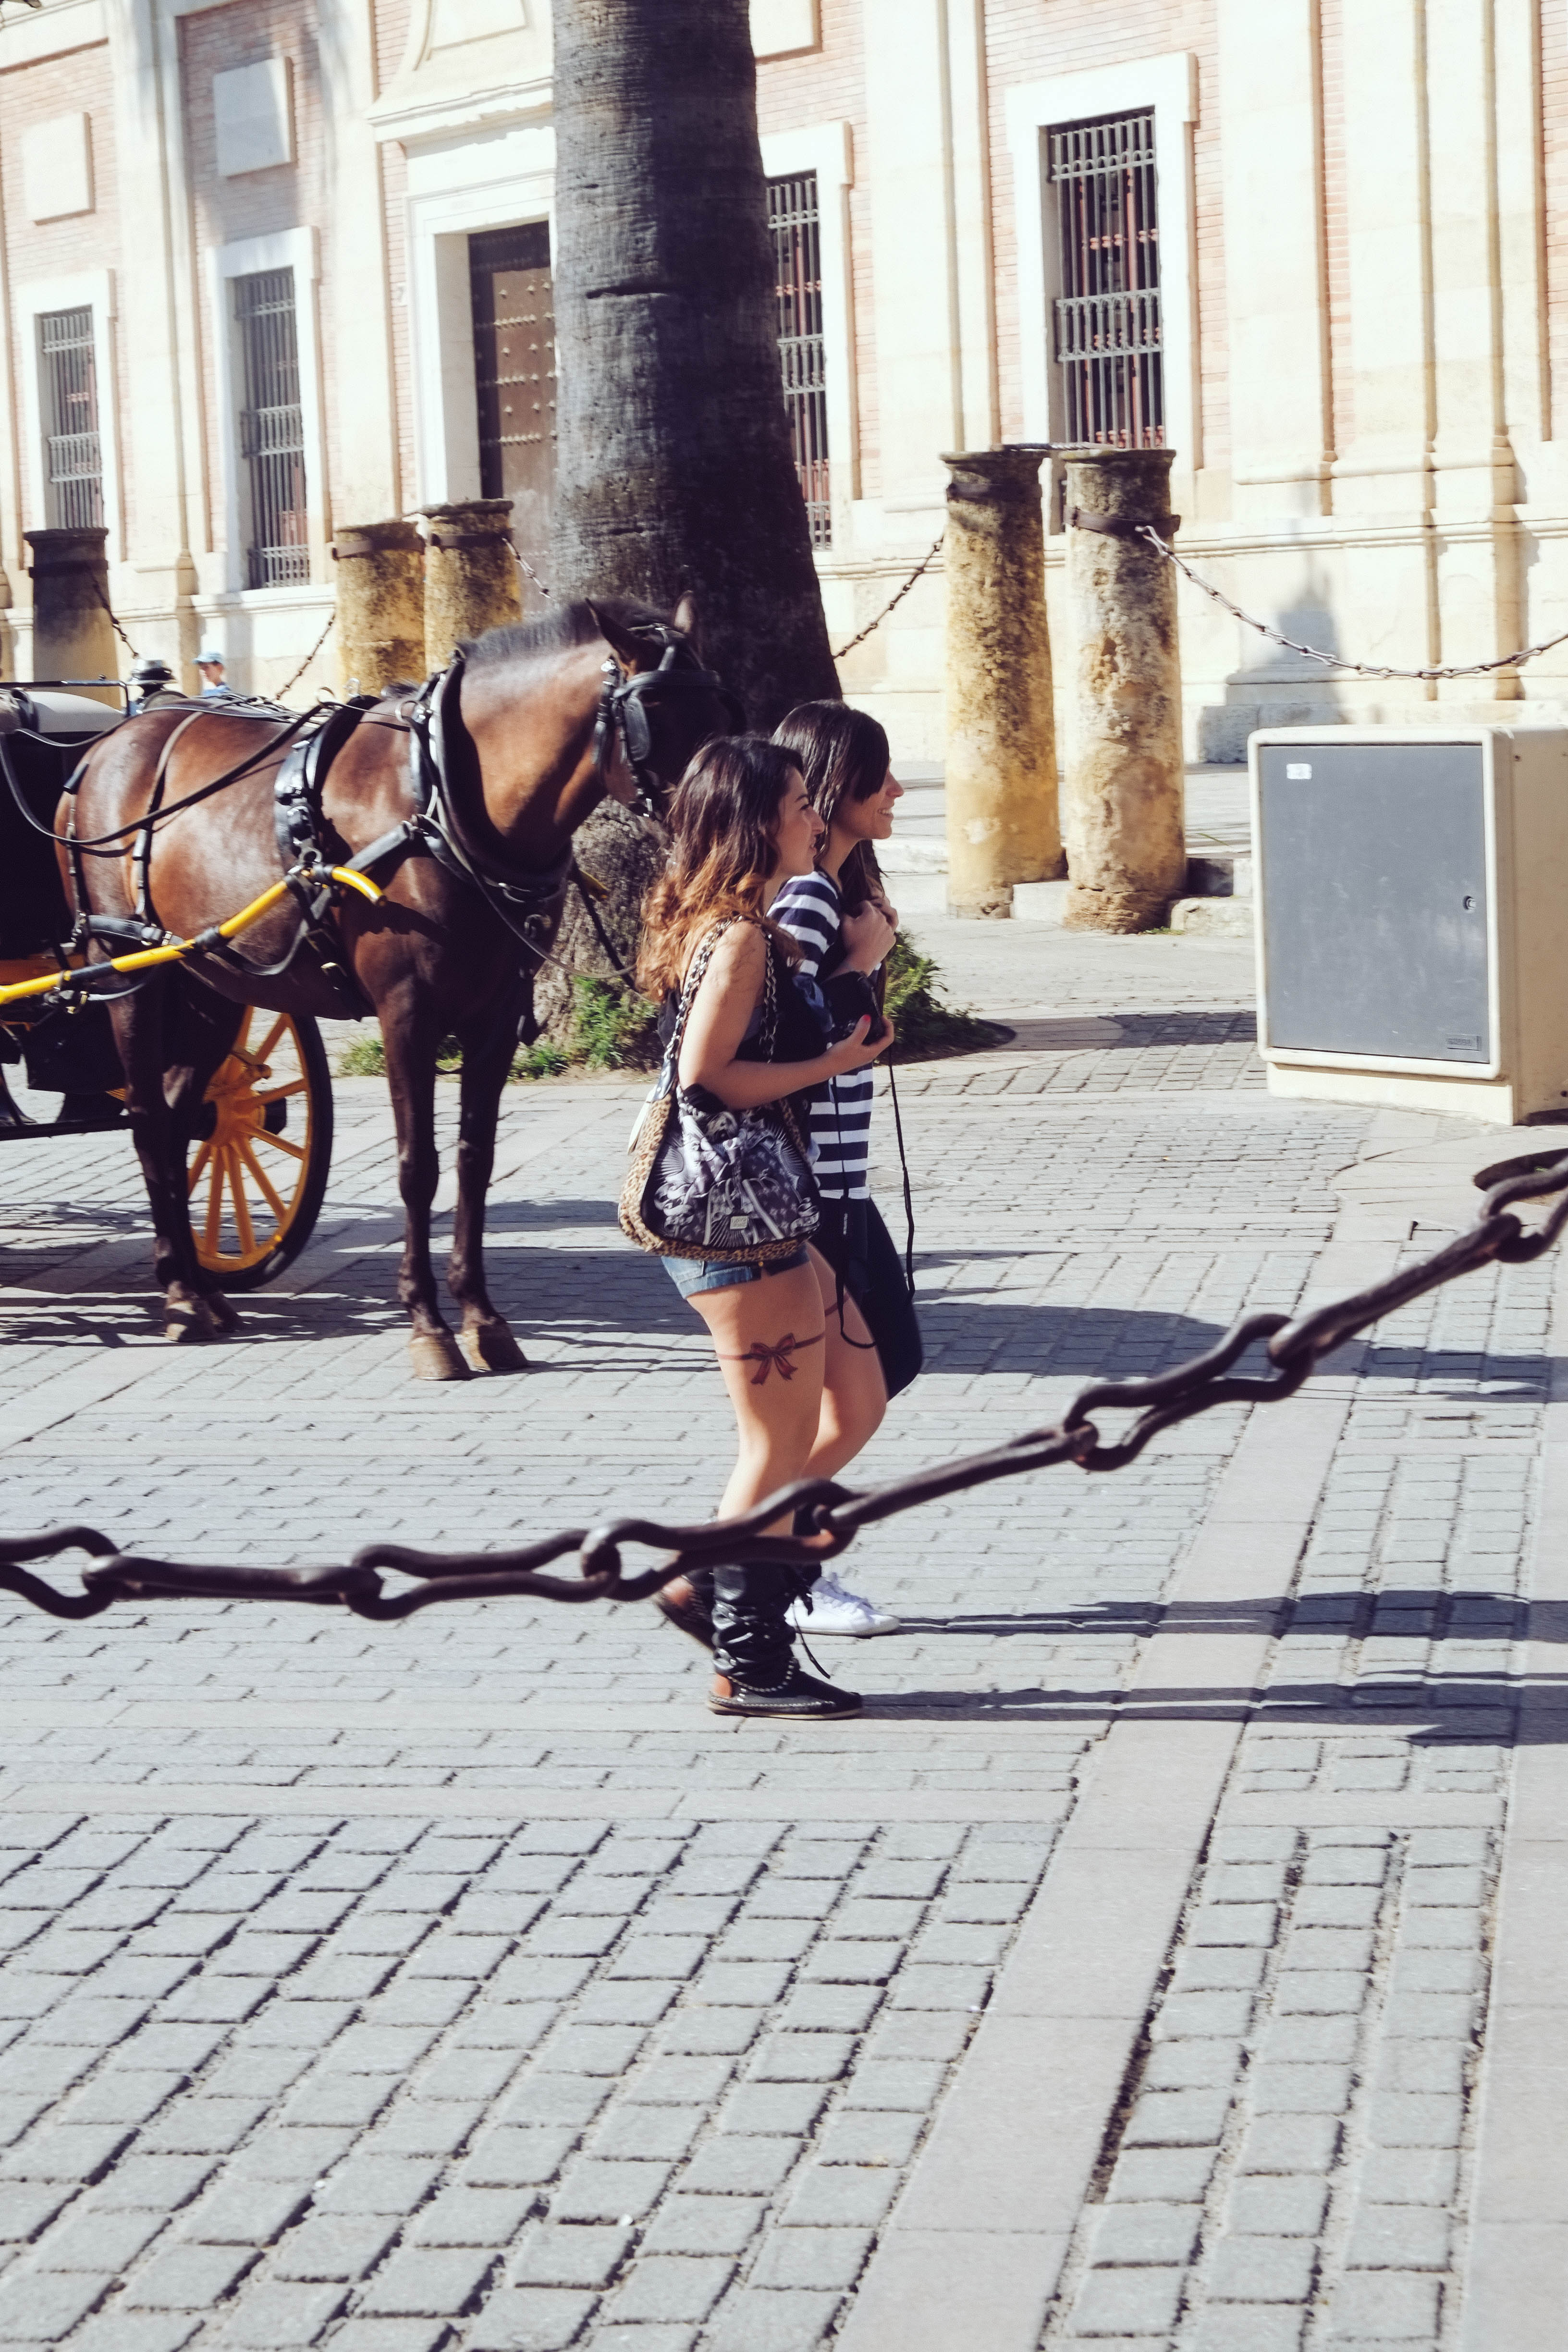
road, street, urban, spring, sevilla, andalusia